Tommy Fury

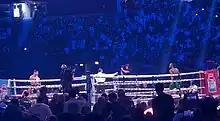

In November 2019, British YouTuber KSI defeated American YouTuber Logan Paul via split decision. Afterwards, Fury called out KSI to a bout, which KSI later declined as he wanted to focus on his music career. On 30 July 2023, it was announced that Fury would face KSI on 14 October at Manchester Arena in Manchester, England headlining MF & DAZN: X Series 10 – The Prime Card. In a closely contested affair that consisted of both boxers clinching excessively, Fury defeated KSI after six rounds via unanimous decision: all three judges scored the bout 57–56 in Fury's favour. The result was originally announced as a majority decision, with judge Rafael Ramos' scorecard being incorrectly tallied to 57–57.